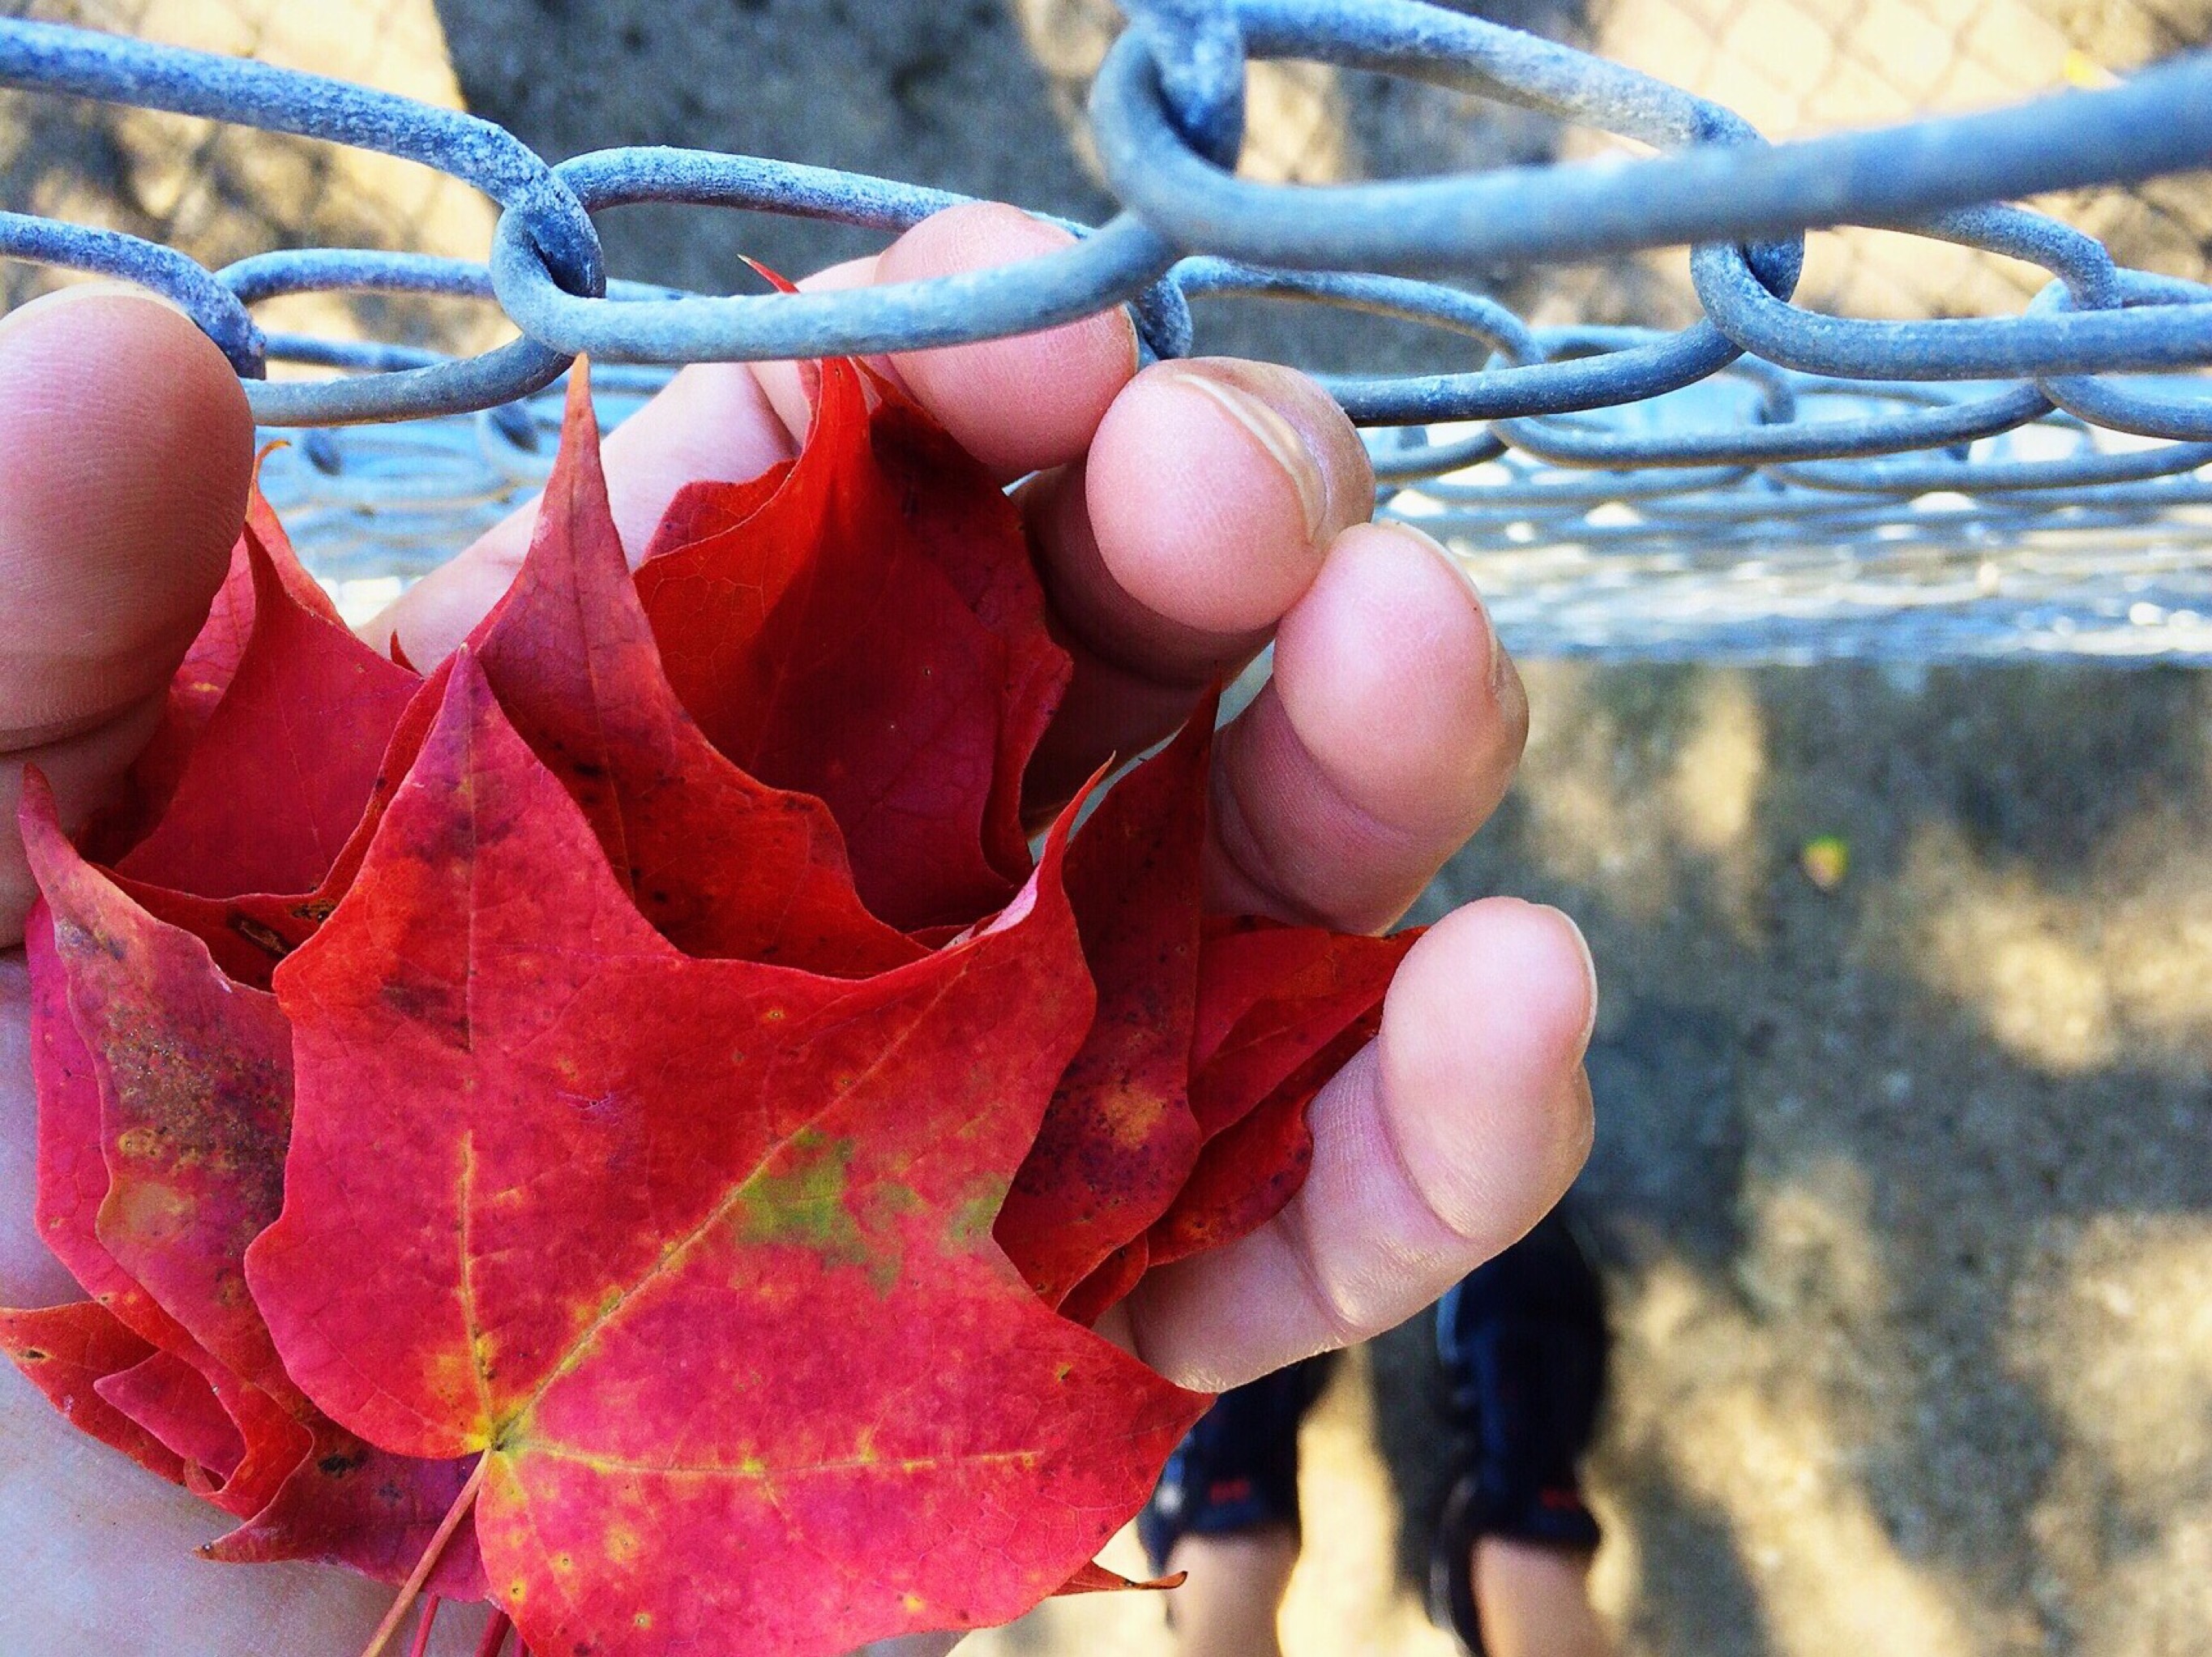
hand, tree, branch, plant, leaf, fall, flower, petal, spring, red, color, autumn, blue, season, close up, leaves, collecting, macro photography